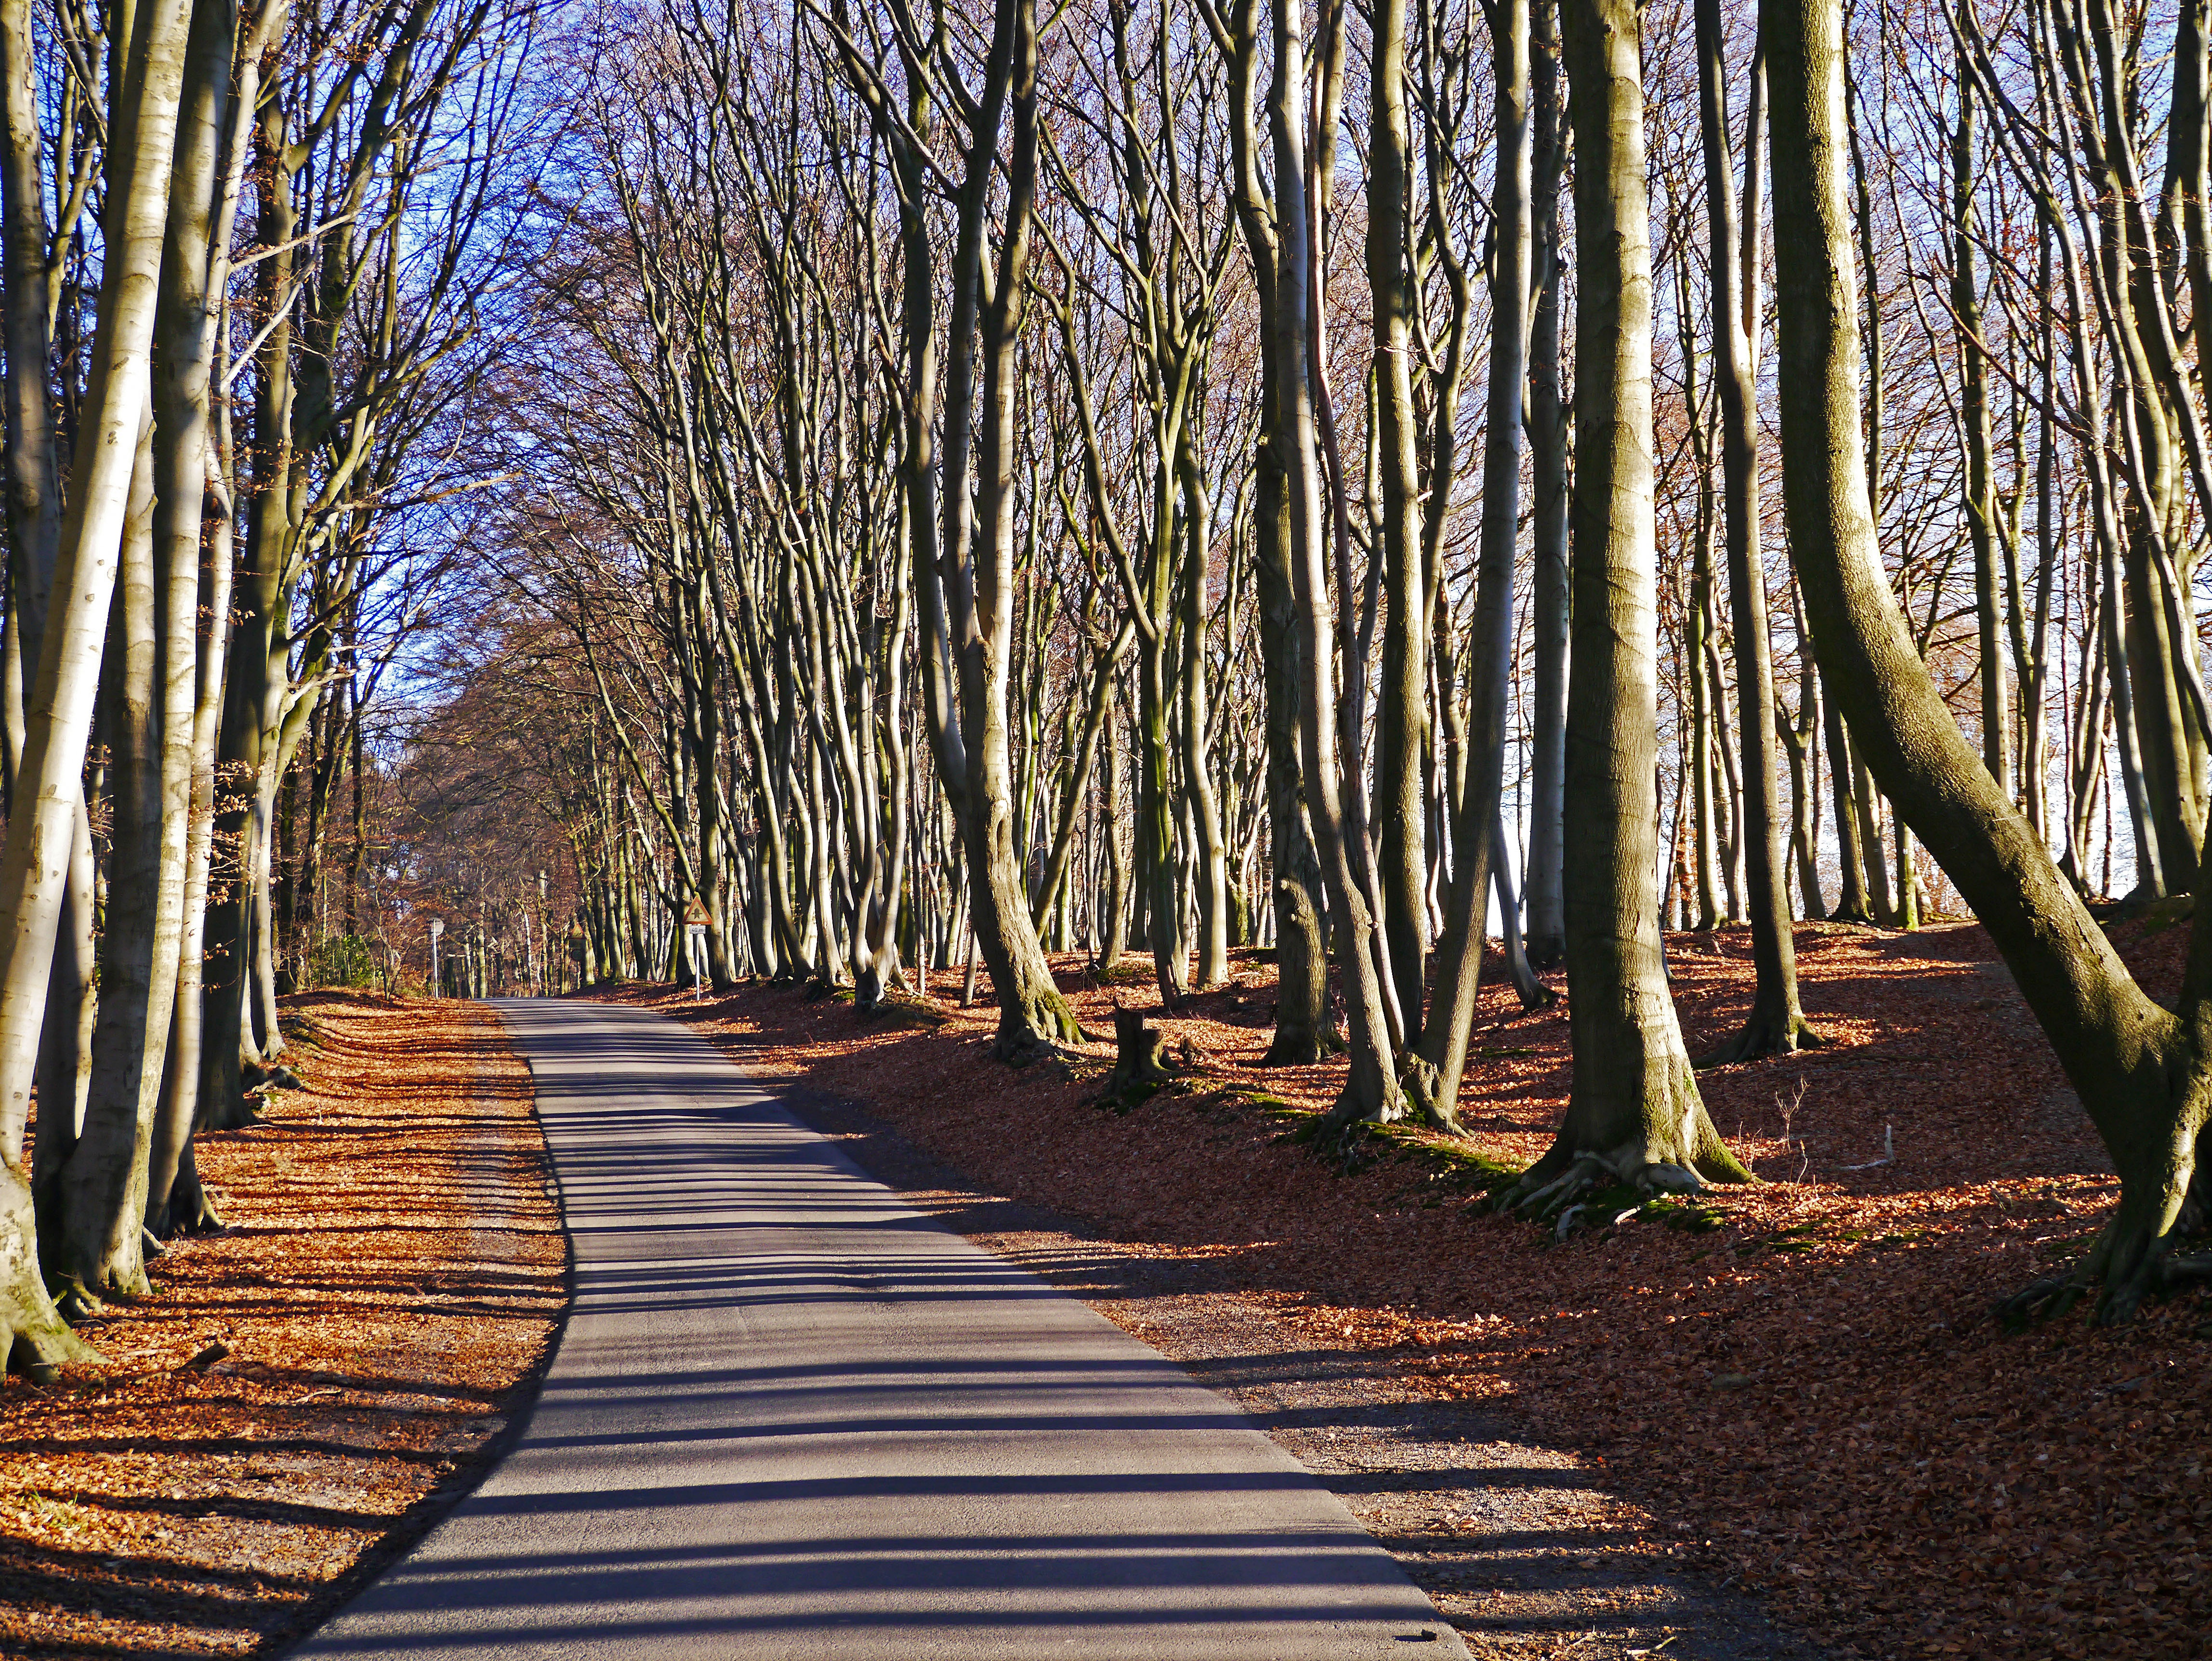
tree, nature, forest, branch, plant, hiking, trail, sunlight, morning, leaf, slope, autumn, park, season, ridge, trees, branches, grove, woodland, habitat, fall foliage, ecosystem, tree trunks, forest path, kahl, teutoburg forest, dirt track, beech wood, winter's day, natural environment, woody plant, hermann way